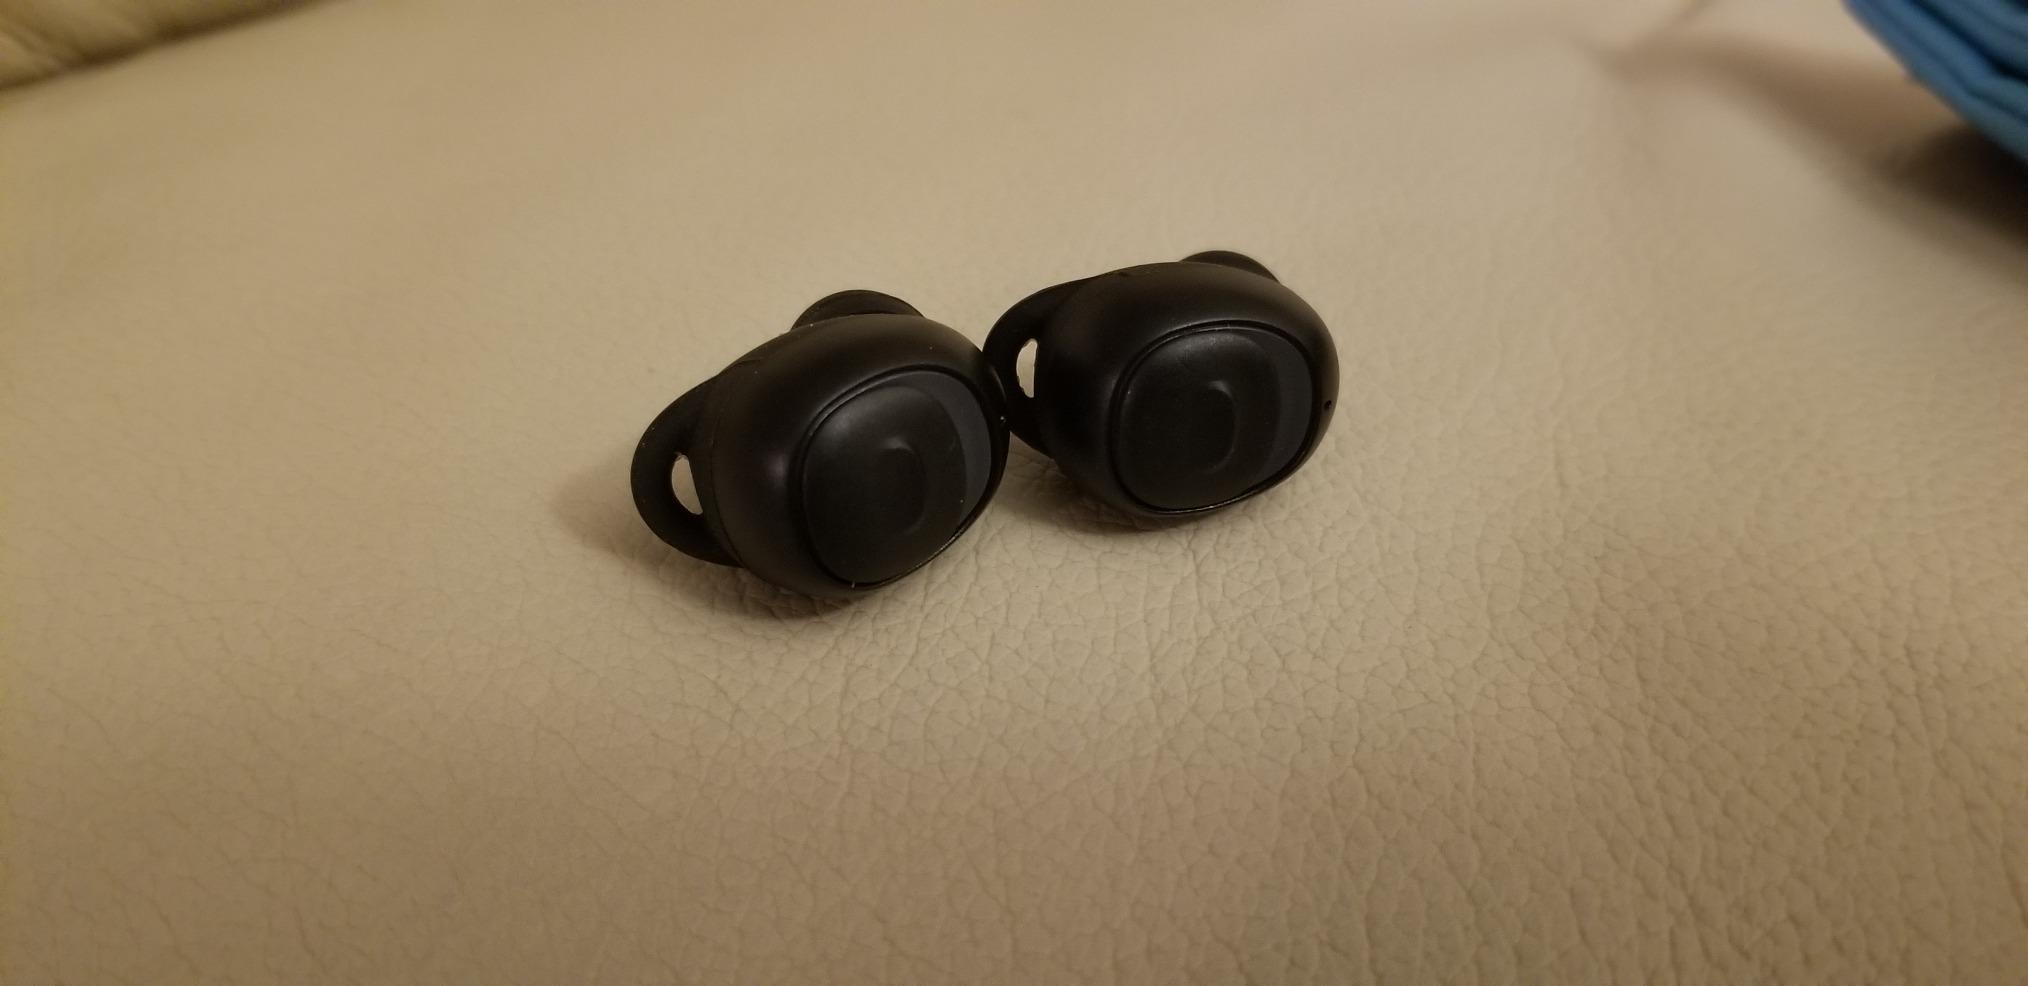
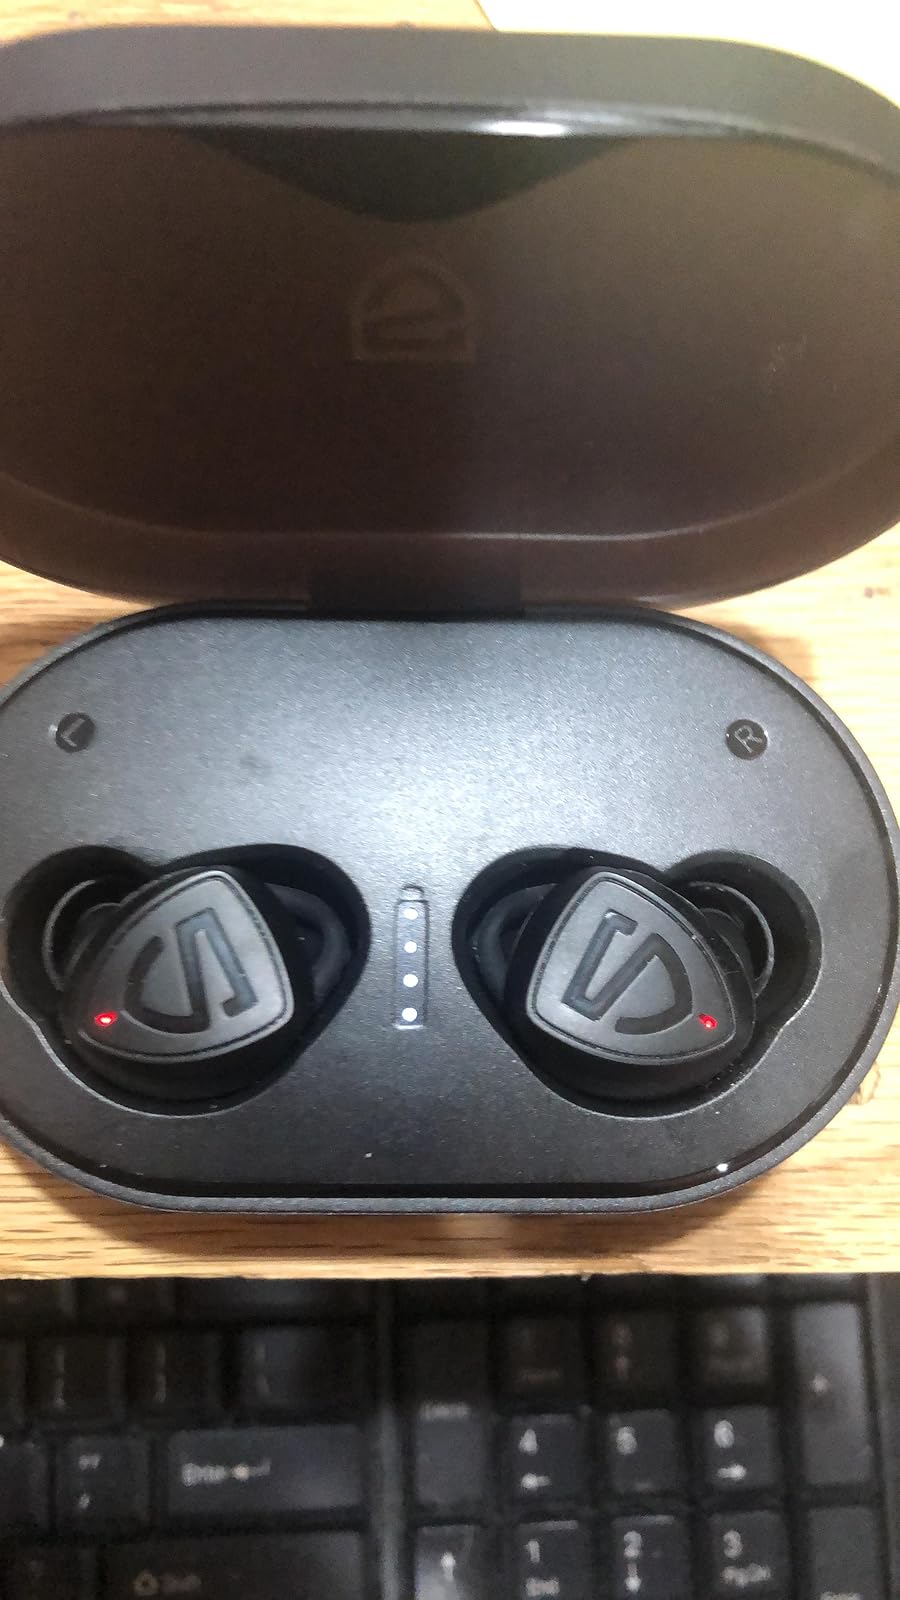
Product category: earbuds
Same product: no